Maritime history

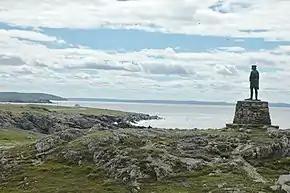
A statue of the Italian explorer John Cabot gazing across Bonavista Bay in eastern Newfoundland

Christopher Columbus was an Italian navigator and maritime explorer who is one of several historical figures credited as the discoverer of the Americas. It is generally believed that he was born in Genoa, although other theories and possibilities exist. Columbus' voyages across the Atlantic Ocean began a European effort at exploration and colonization of the Western Hemisphere. While history places great significance on his first voyage of 1492, he did not actually reach the mainland until his third voyage in 1498. Likewise, he was not the earliest European explorer to reach the Americas, as there are accounts of European transatlantic contact prior to 1492. Nevertheless, Columbus's voyage came at a critical time of growing national imperialism and economic competition between developing nation states seeking wealth from the establishment of trade routes and colonies. Therefore, the period before 1492 is known as Pre-Columbian.